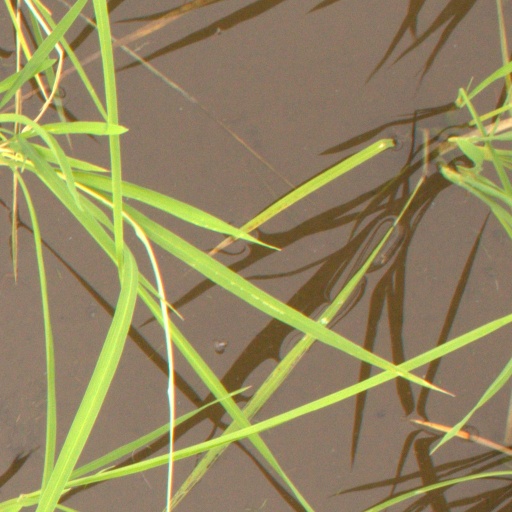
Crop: rice